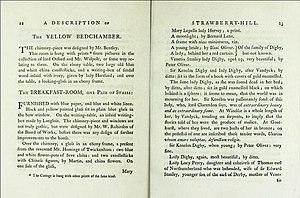
Strawberry Hill House - souvent appelée simplement Strawberry Hill - est une villa néogothique construite à Twickenham, à Londres par Horace Walpole à partir de 1749. C'est l'exemple type du style d'architecture néogothique ou Strawberry Hill Gothic, qui a préfiguré le renouveau gothique du XIXe siècle.